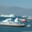
Label: ship